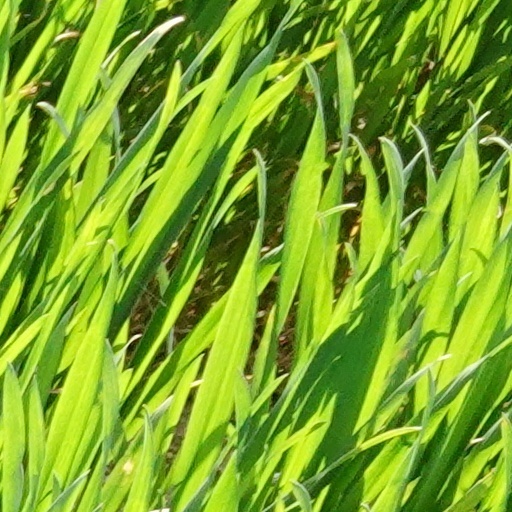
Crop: wheat